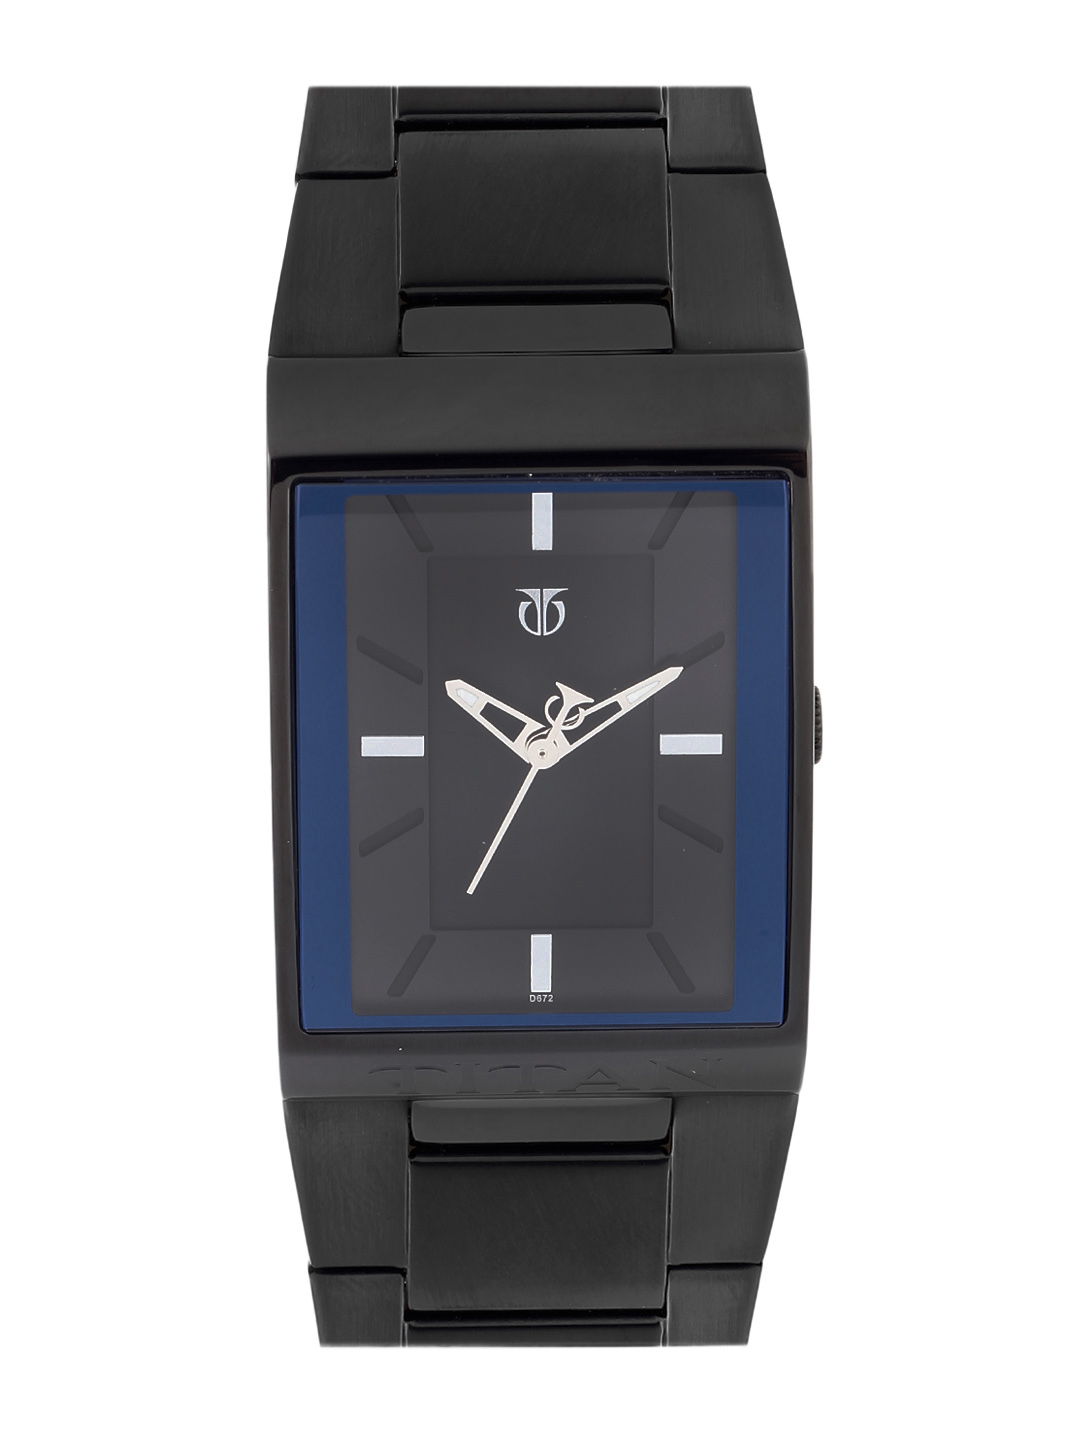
Titan Men Black Dial Watch
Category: Accessories / Watches / Watches
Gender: Men
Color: Black
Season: Winter 2016
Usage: Casual